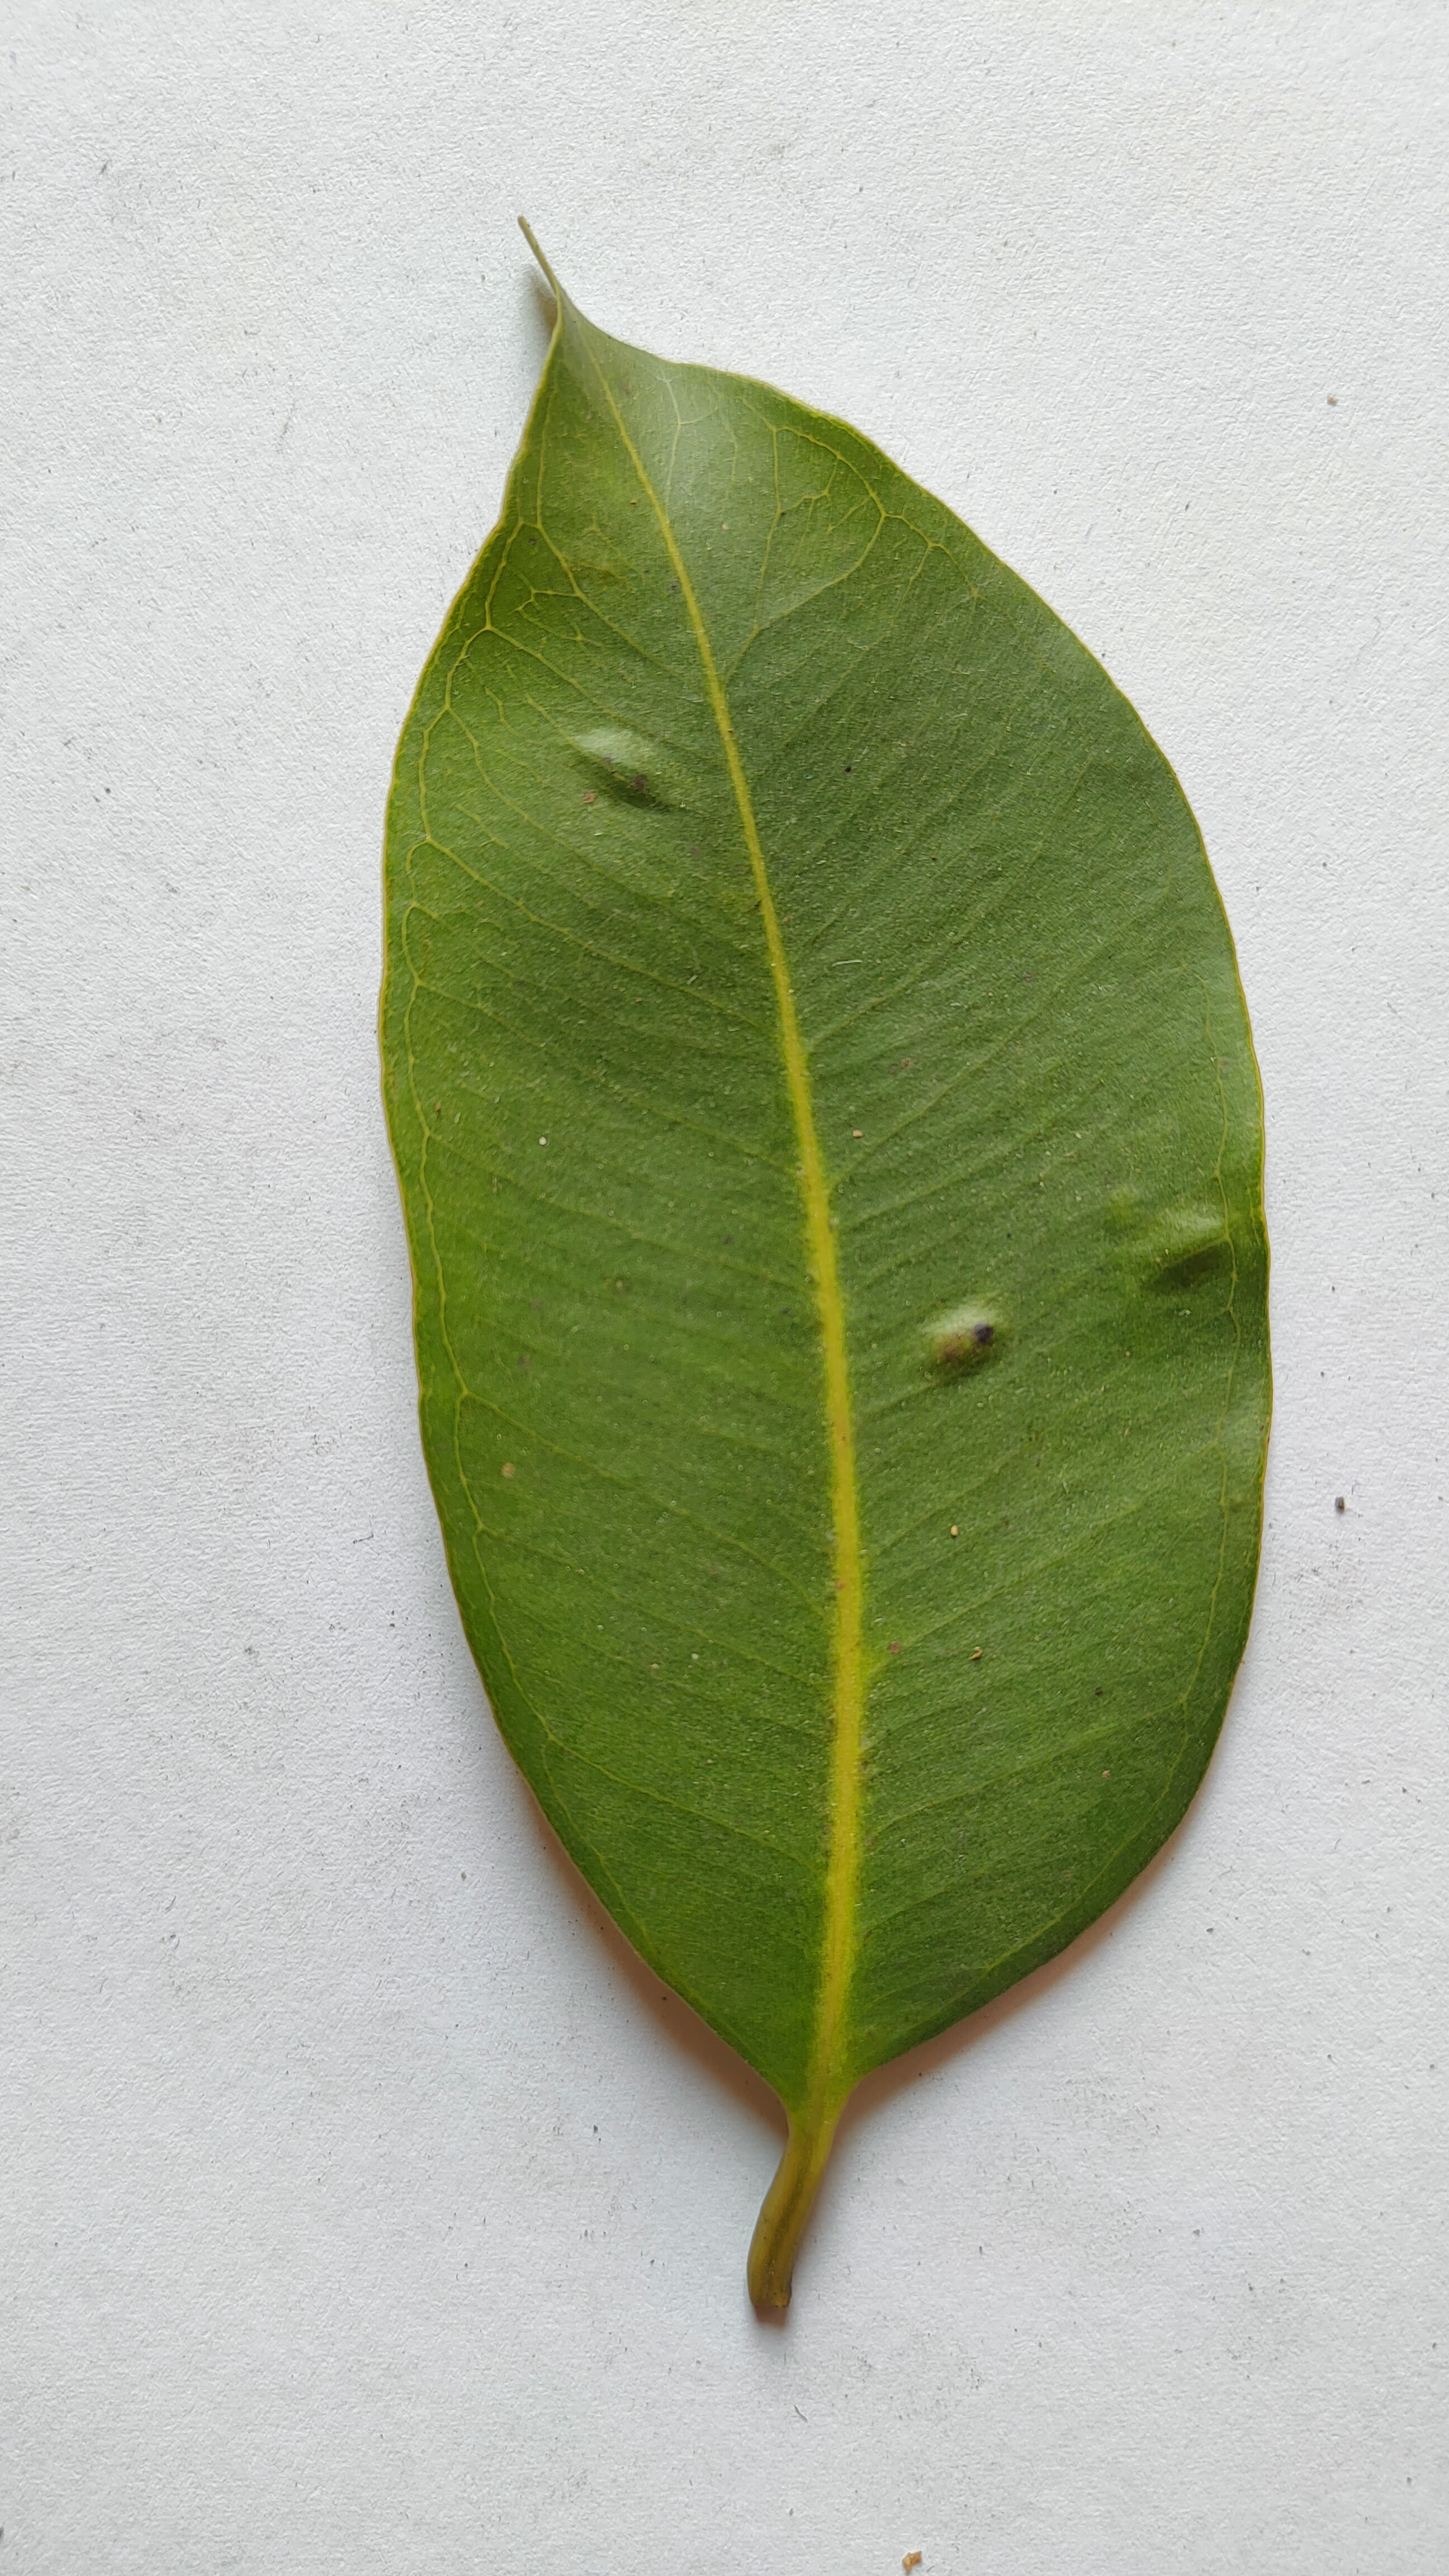
Leaf variety: Black plum